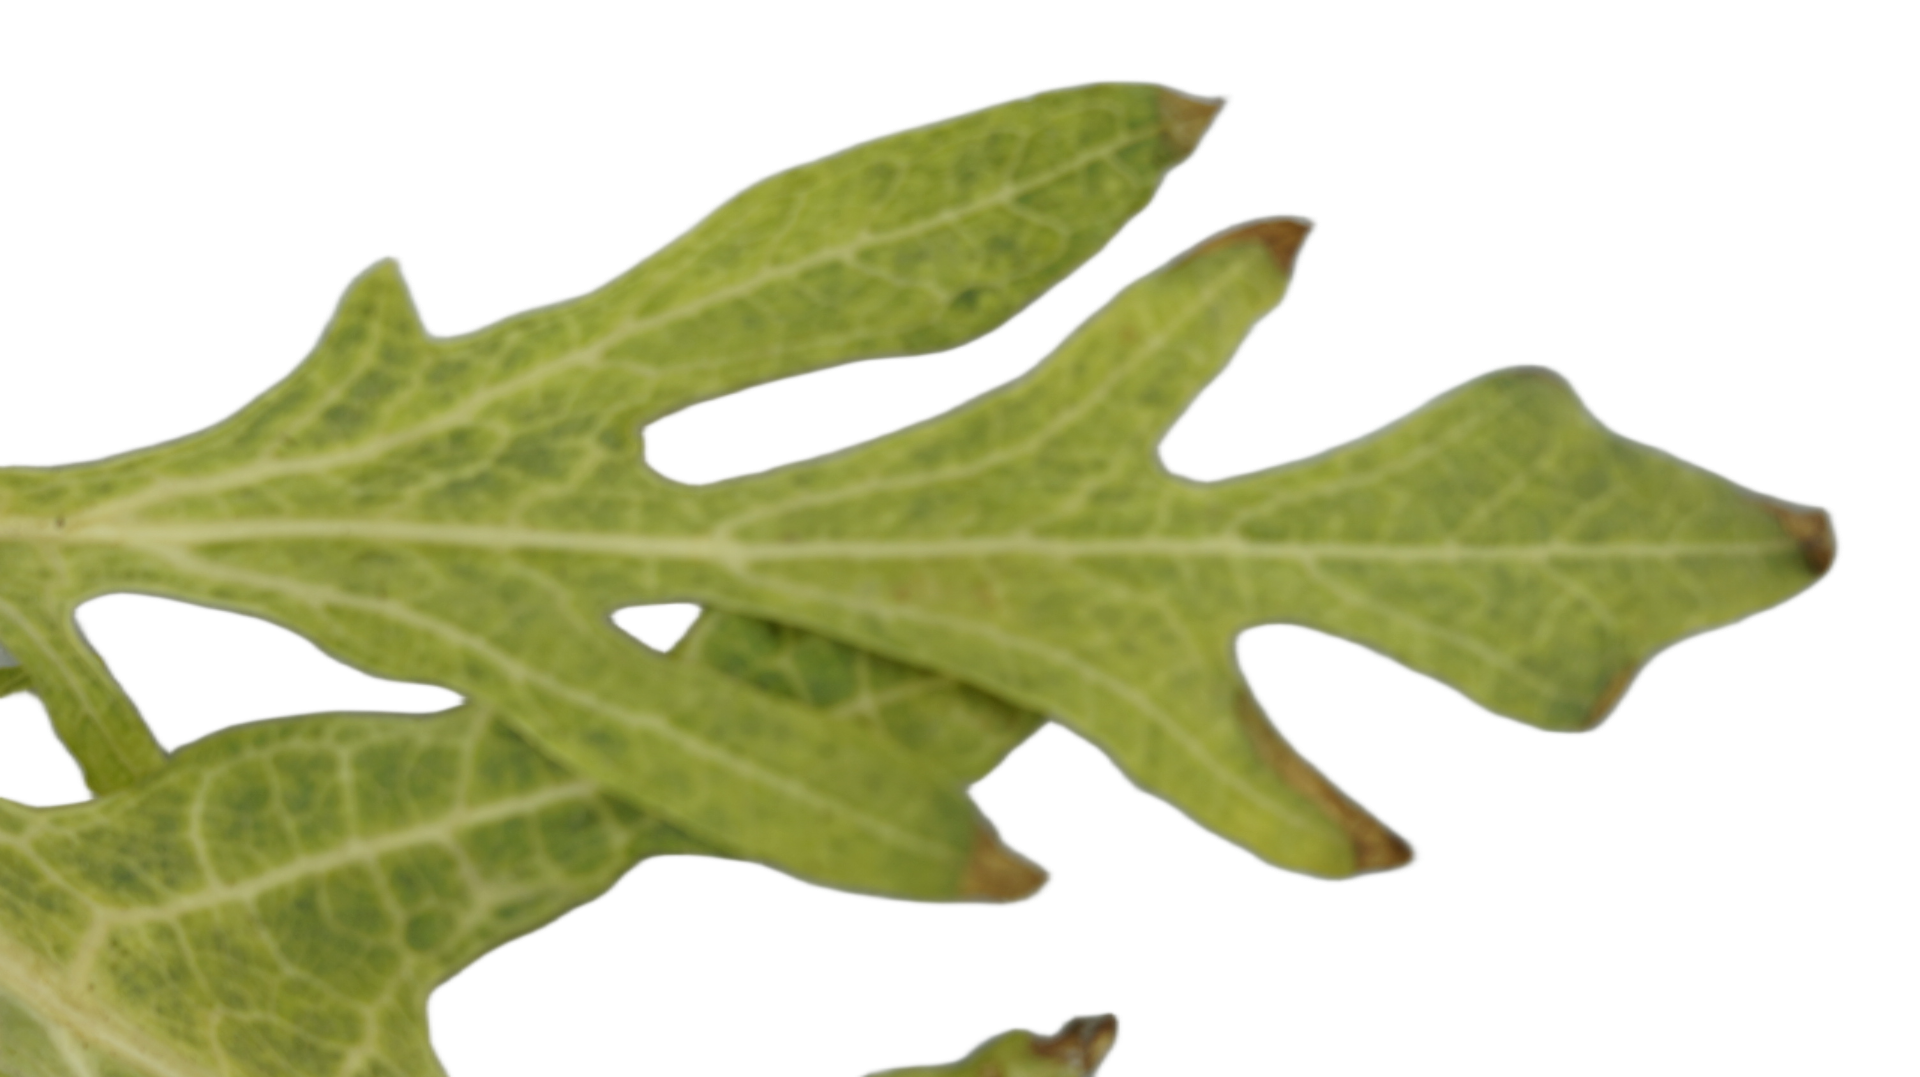
Crop: Papaya
Label: Bacterial_Blight